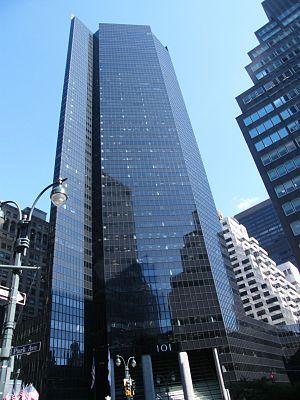
Le 101 Park Avenue est un gratte-ciel de New York. Il a été construit de 1979 à 1982 et mesure 192 mètres pour quarante-neuf étages.